Artyom Sokol (Russian footballer)

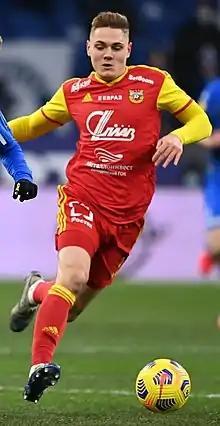
Sokol with Arsenal Tula in 2020

Artyom Denisovich Sokol (born 11 June 1997) is a Russian football player who plays for Rodina Moscow.